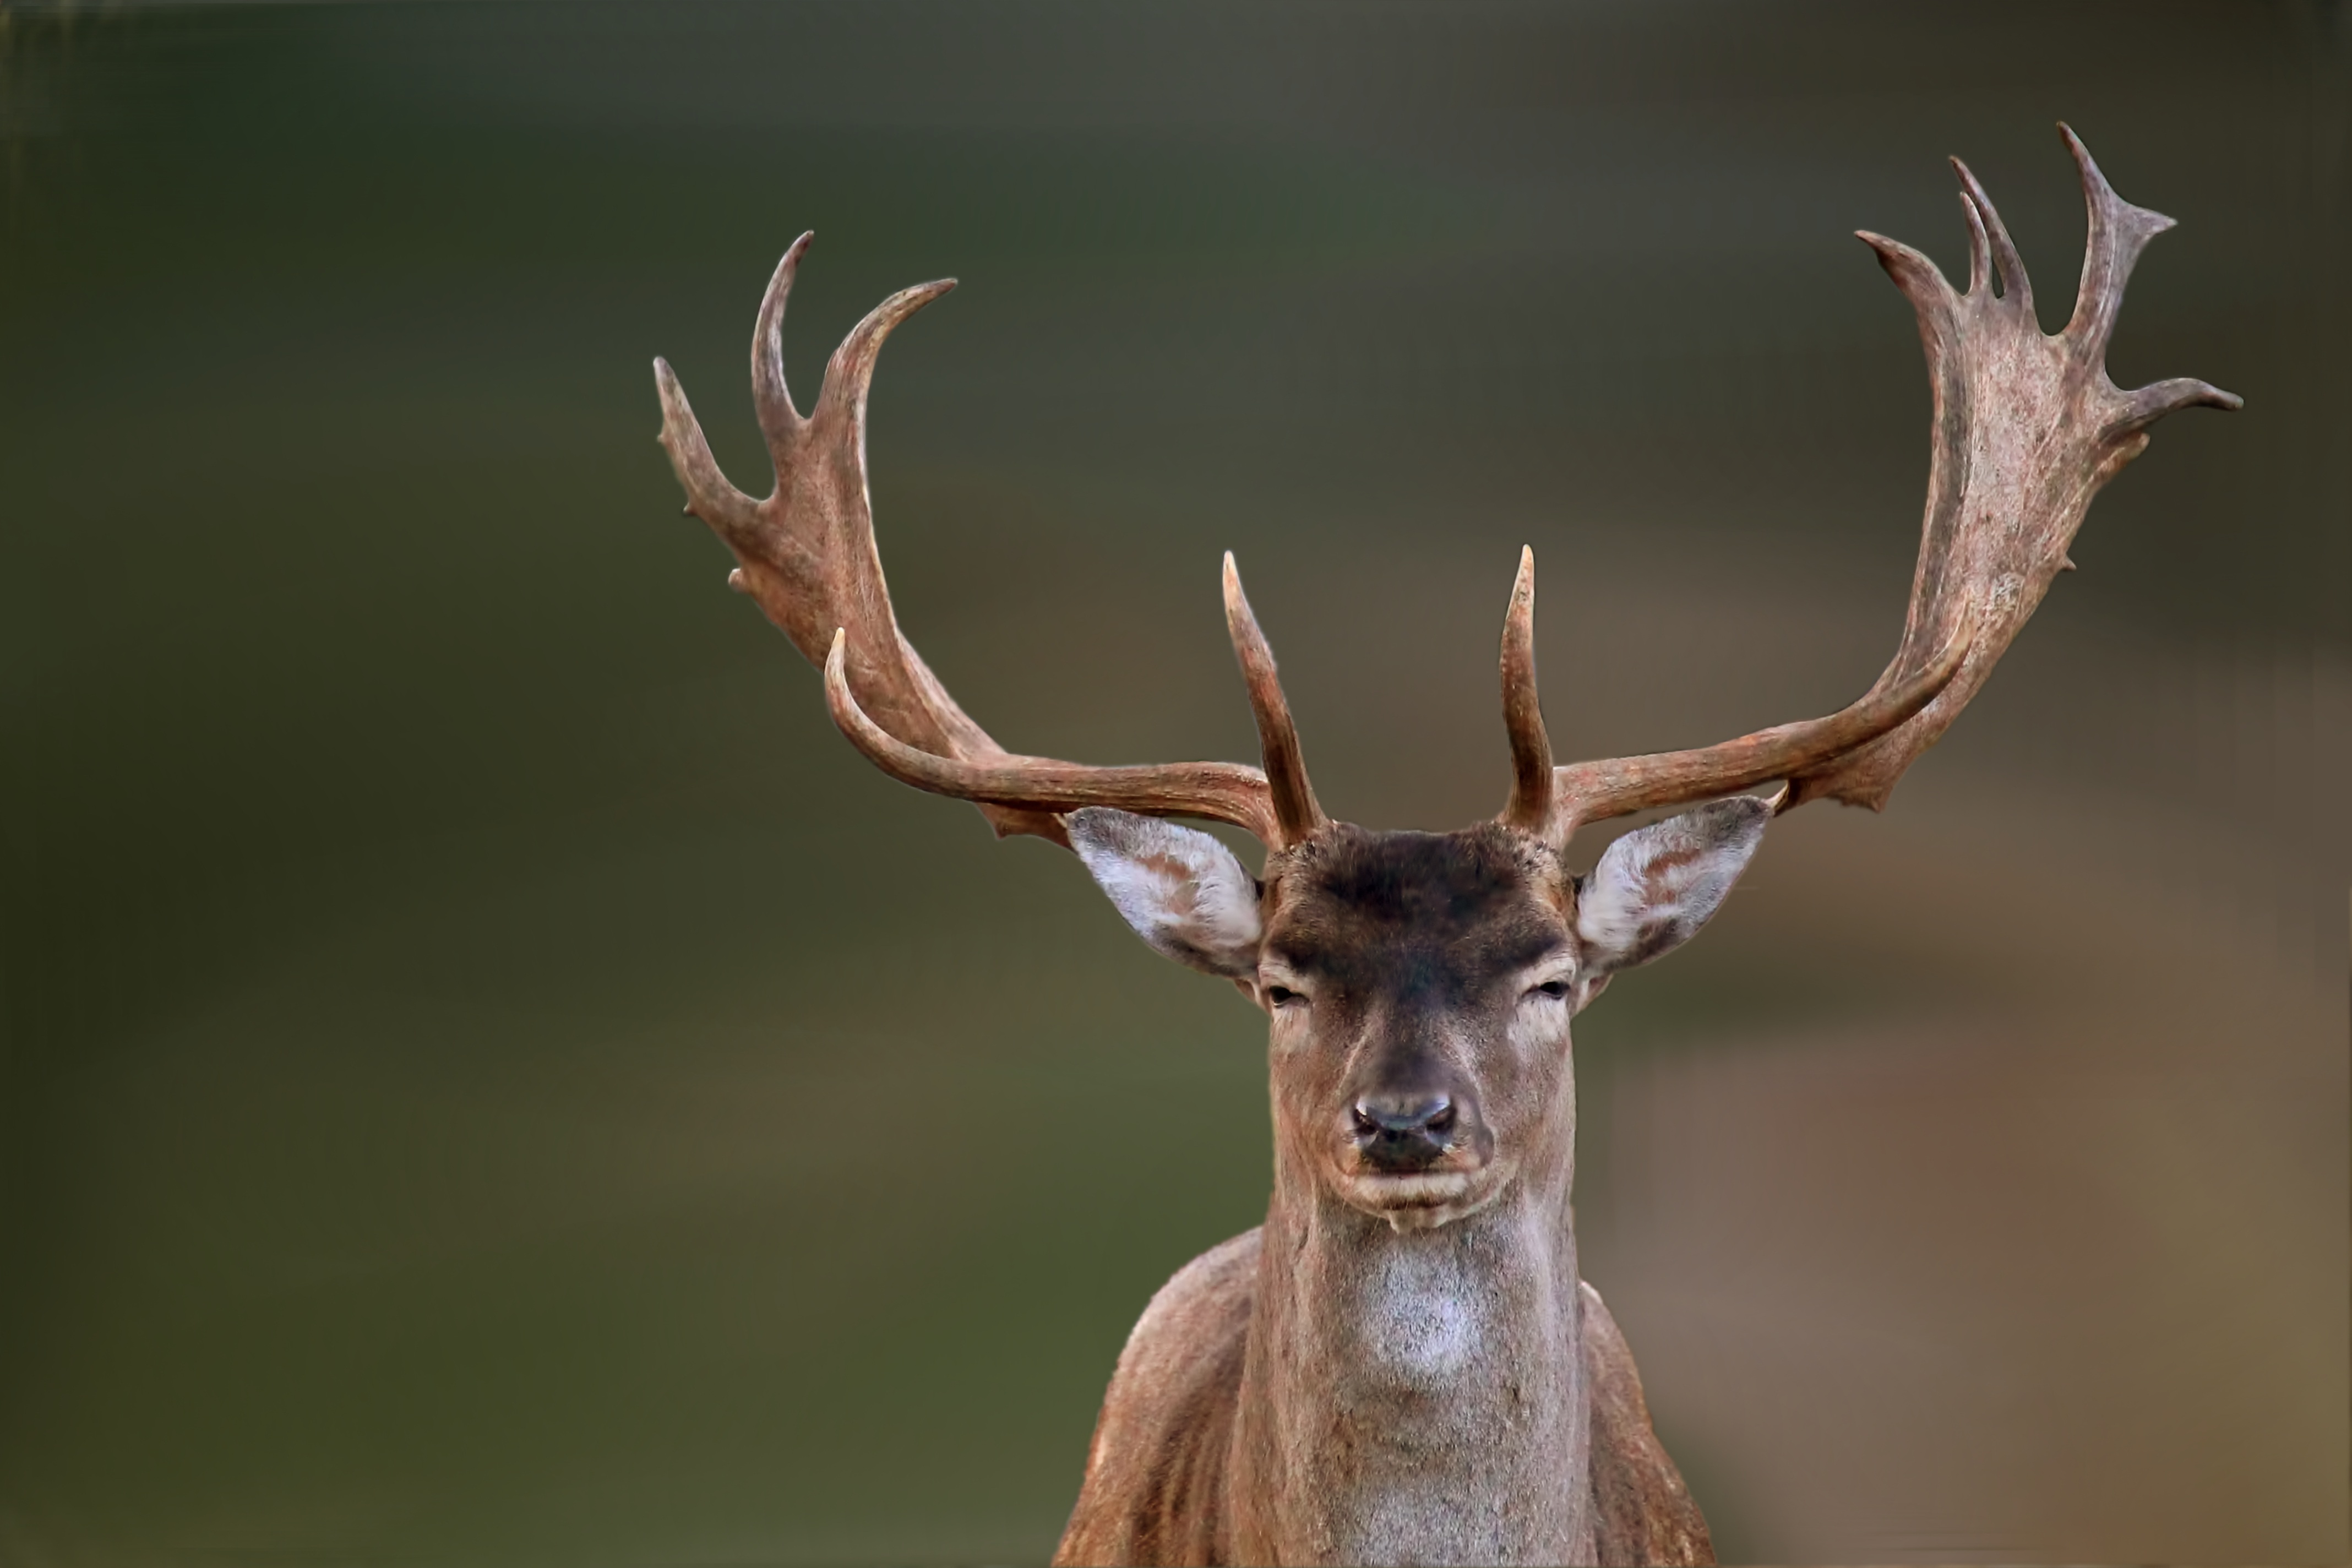
nature, wildlife, wild, deer, horn, mammal, fauna, antler, vertebrate, hirsch, fallow deer, white tailed deer, trophy hunting